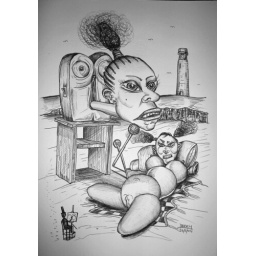
Automatic Life Study on a beach near a famous lighthouse